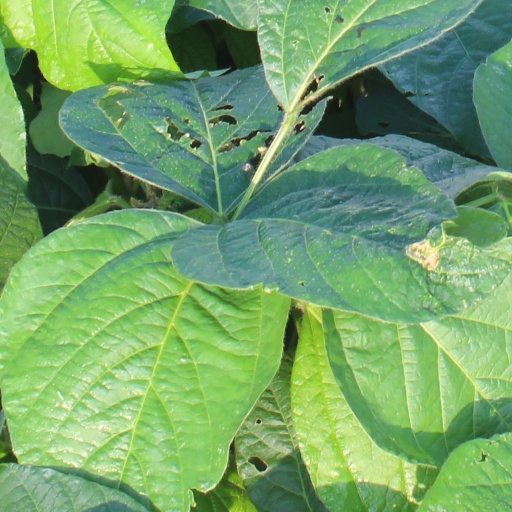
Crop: soybean